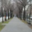
Label: road